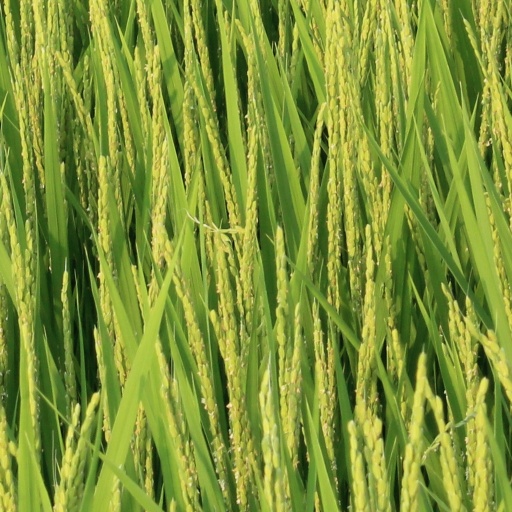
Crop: rice